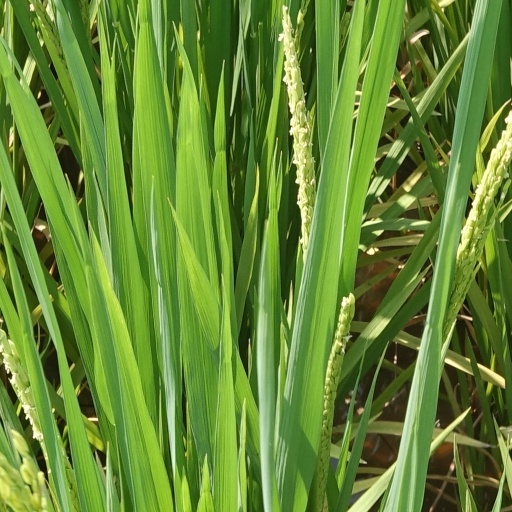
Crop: rice